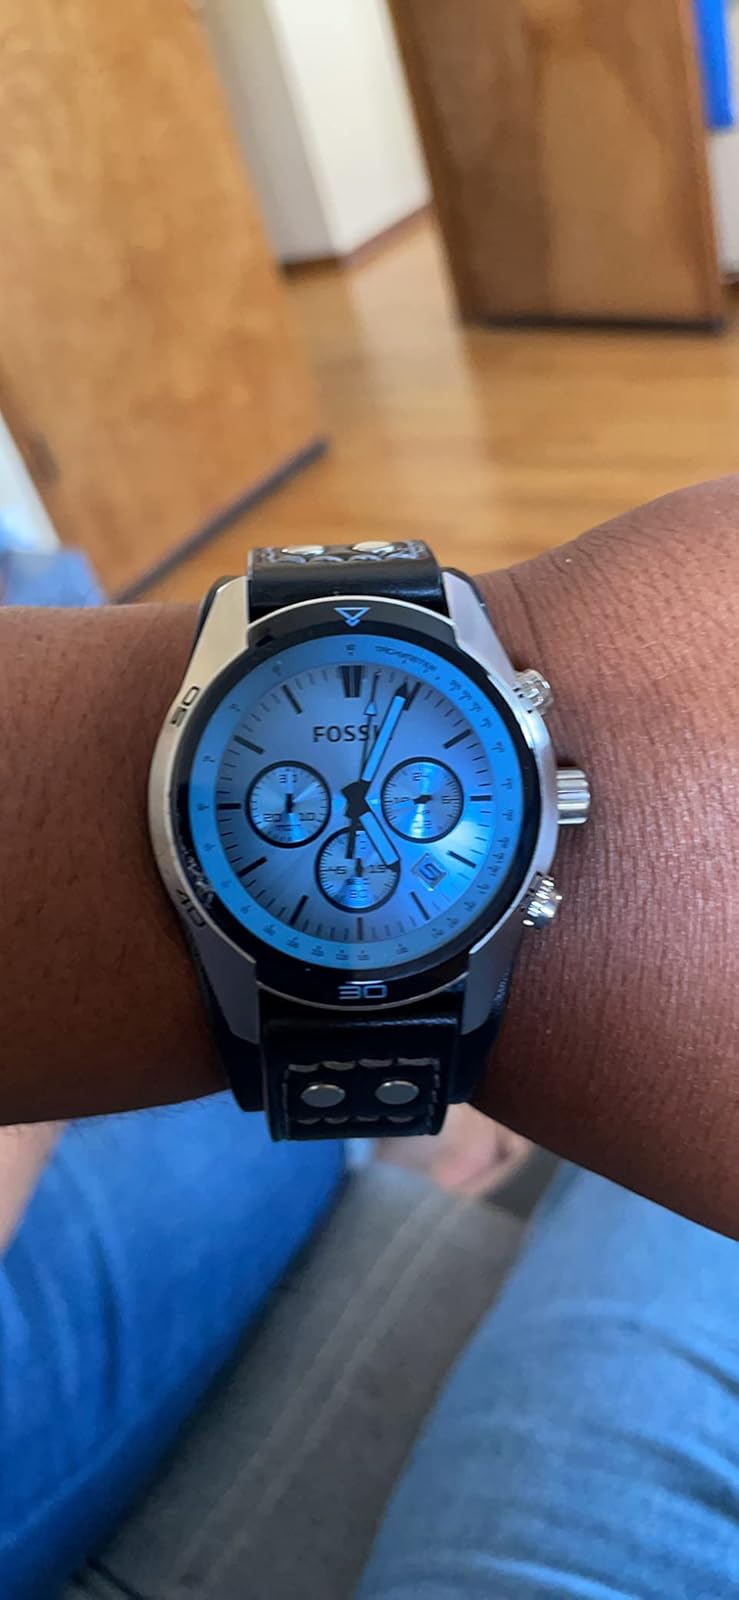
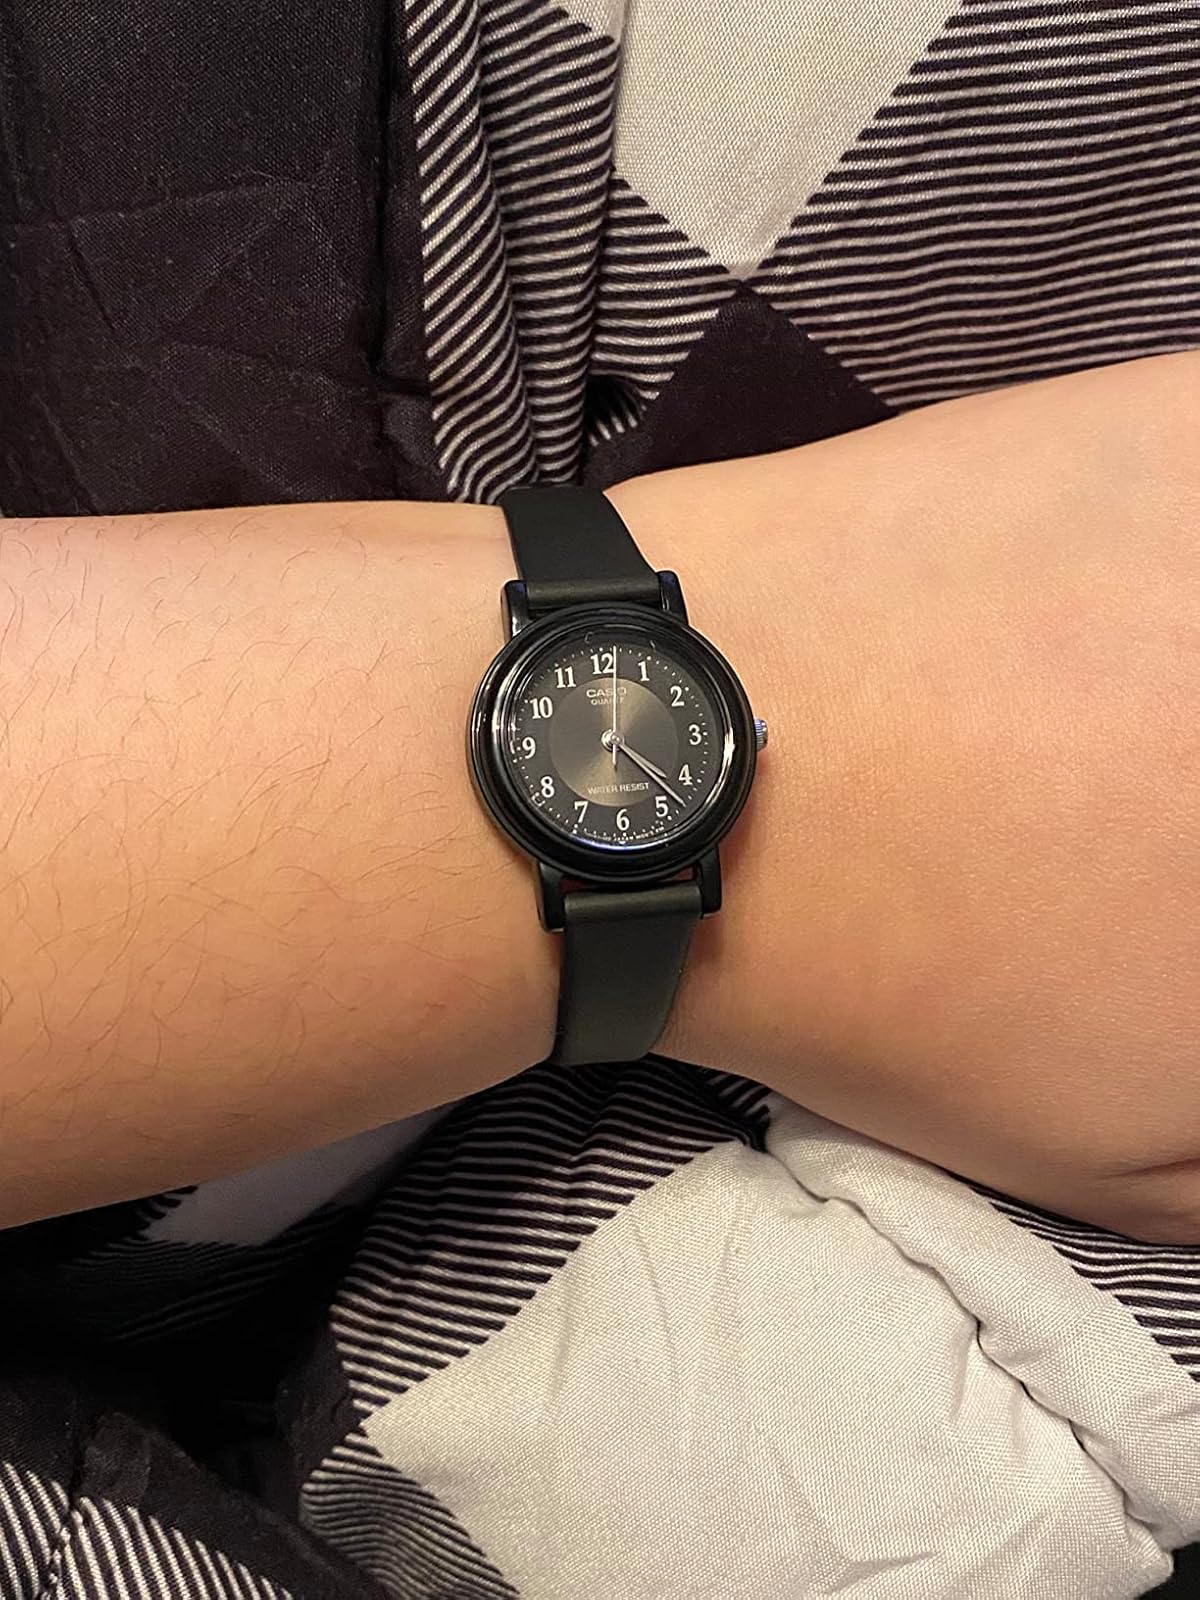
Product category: accessories_watch
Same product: no